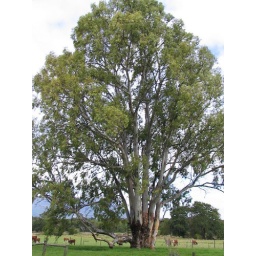
tree in middle of cow camp